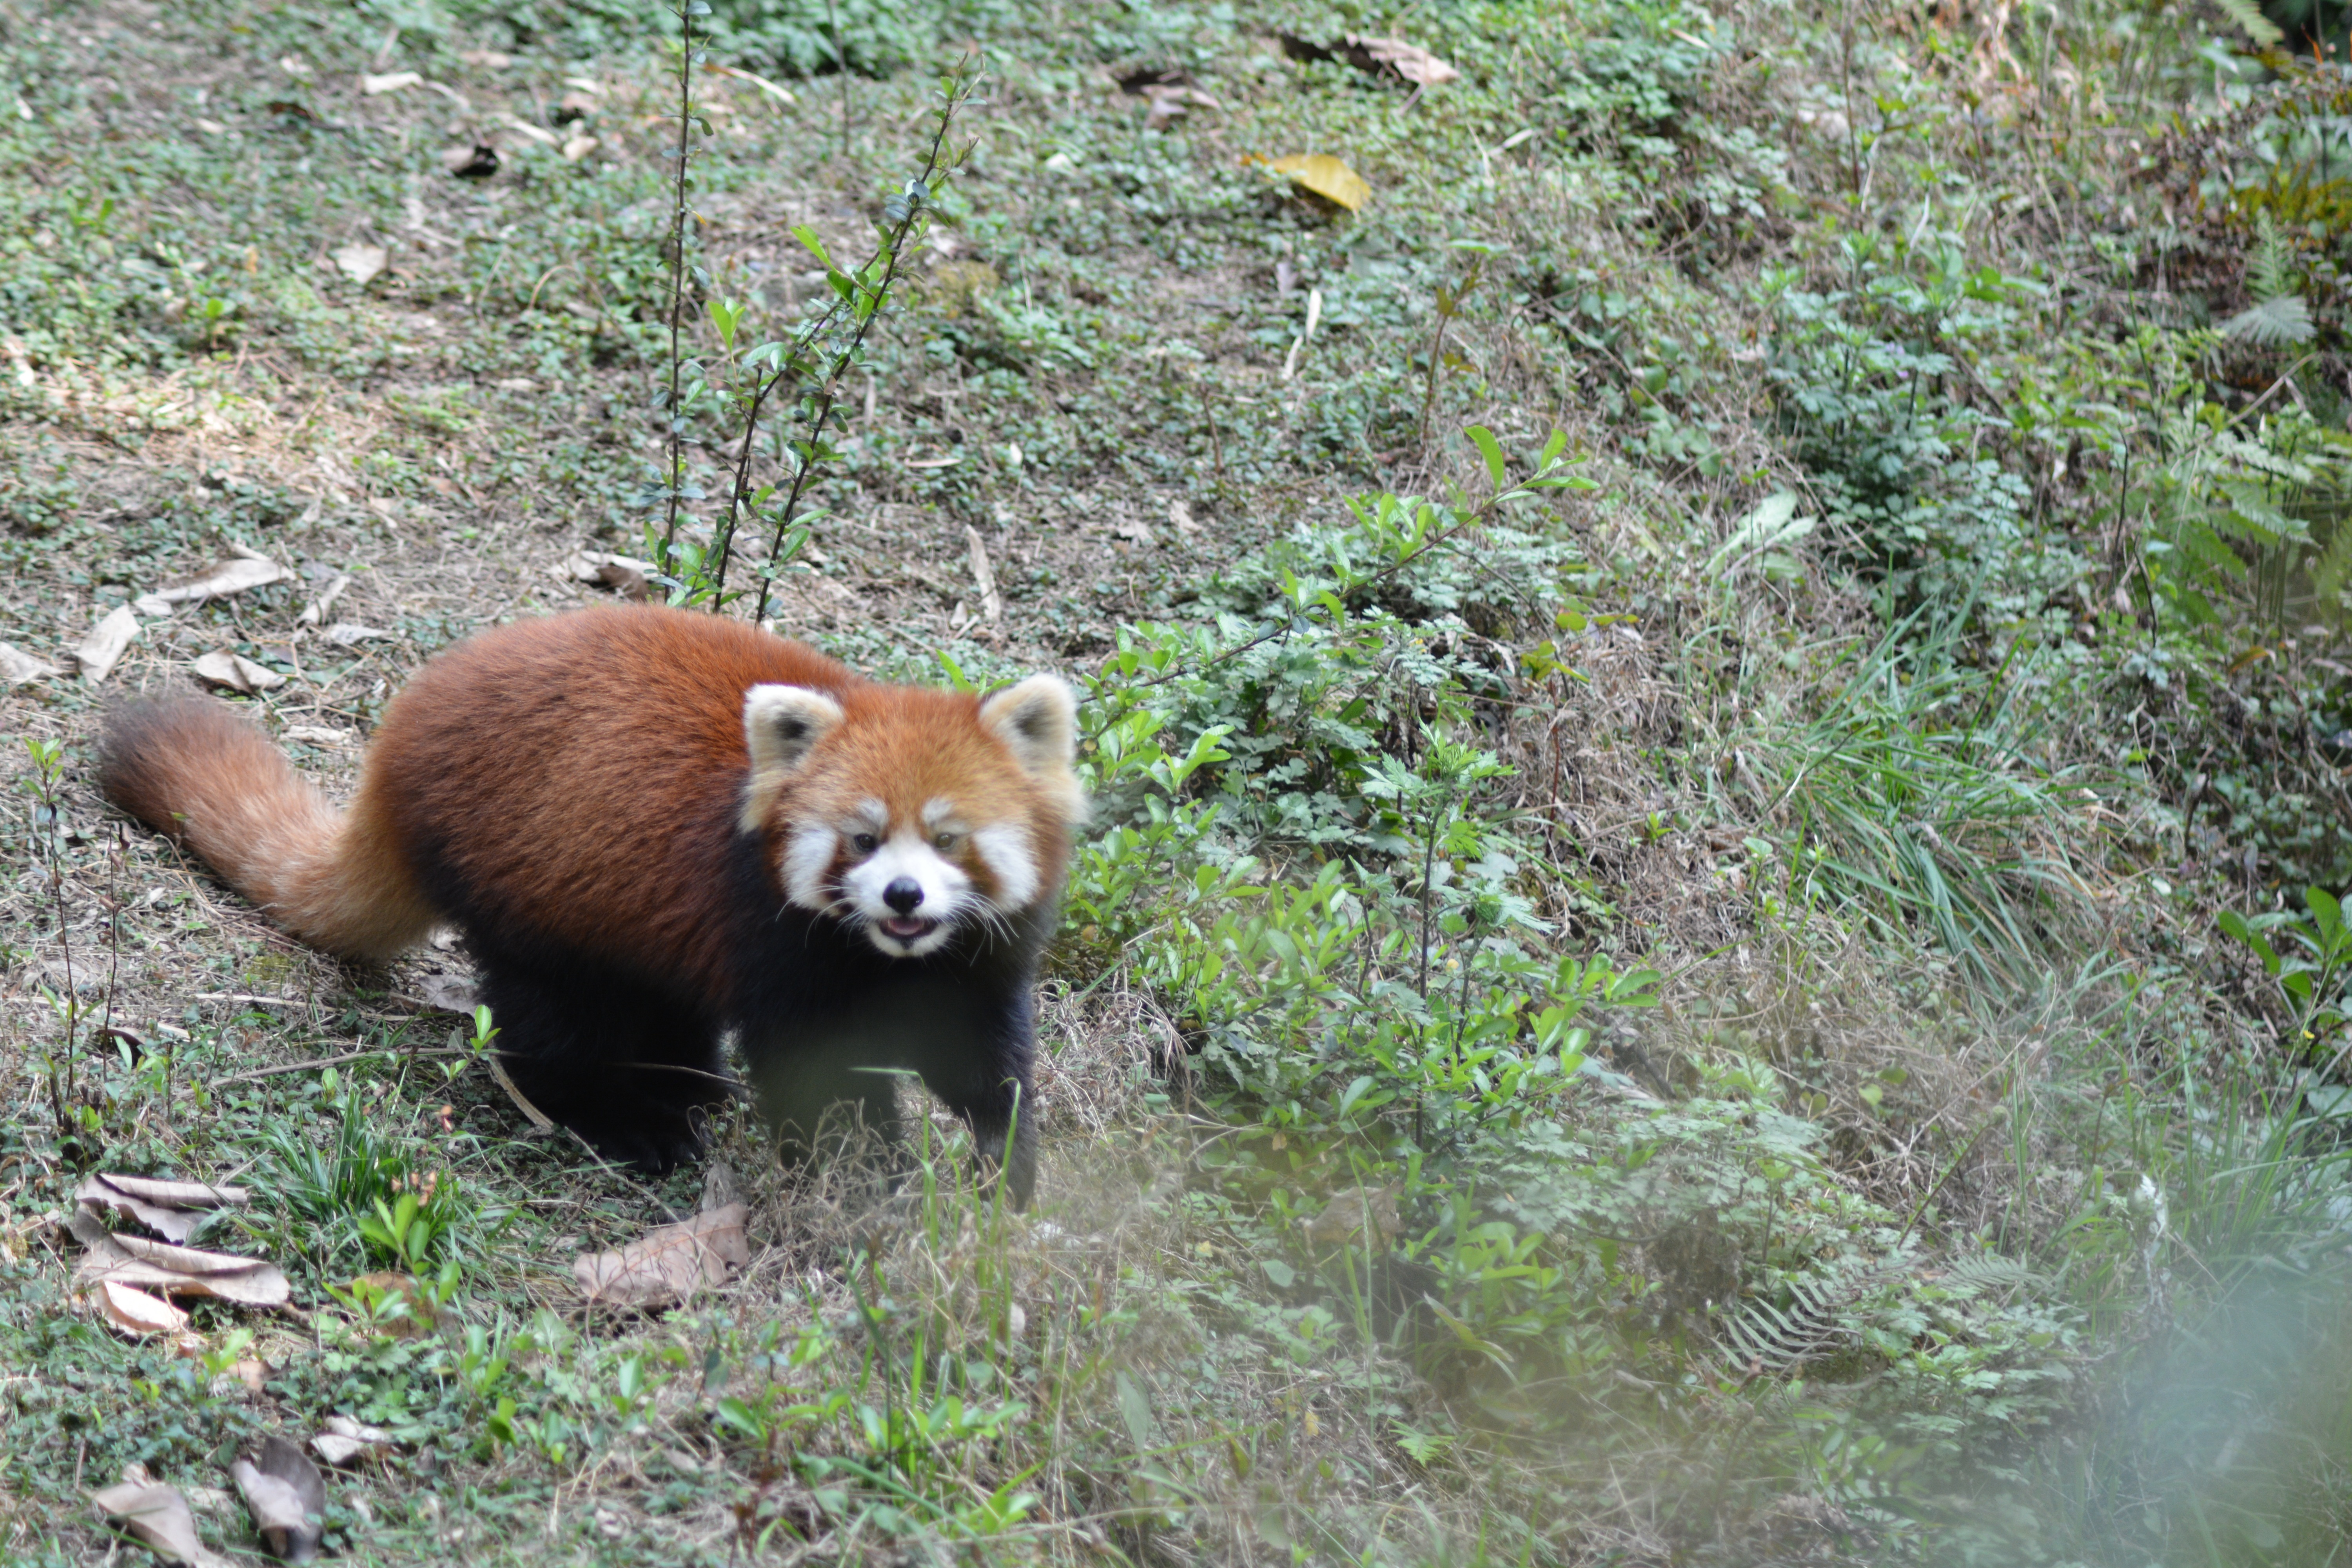
bear, wildlife, mammal, fauna, red panda, vertebrate